David Morier

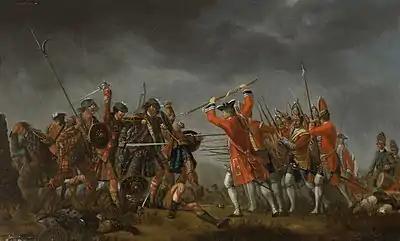
"An Incident in the Rebellion of 1745," by David Morier.

In 1743, David Morier was introduced to Prince William, Duke of Cumberland, by Sir Everard Fawkener, in Germany, where the Duke of Cumberland was on campaign. In the same year, Morier arrived in England, and obtained the patronage of the Duke of Cumberland, who was the effective commander-in-chief of the British Army in the 1750s. From 1752 until 1764 Morier was employed as "limner" (painter) to the Duke of Cumberland on an annual salary of GBP 100. However, his name also appears regularly in royal accounts from 1764 to 1767.